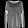
Label: Pullover